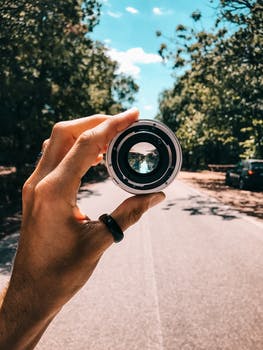
Label: No Watermark